Anarchist from Colony

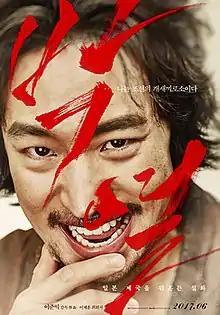
Theatrical release poster

Anarchist from Colony is a 2017 South Korean biographical period drama film directed by Lee Joon-ik about the life of independence activist Pak Yŏl, with Lee Je-hoon taking on the title role. It premiered in South Korea on June 28, 2017.